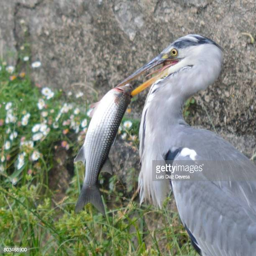
heron with a fish in its beak .